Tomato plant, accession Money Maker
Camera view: bottom (45 deg); turntable rotation: 330 degrees
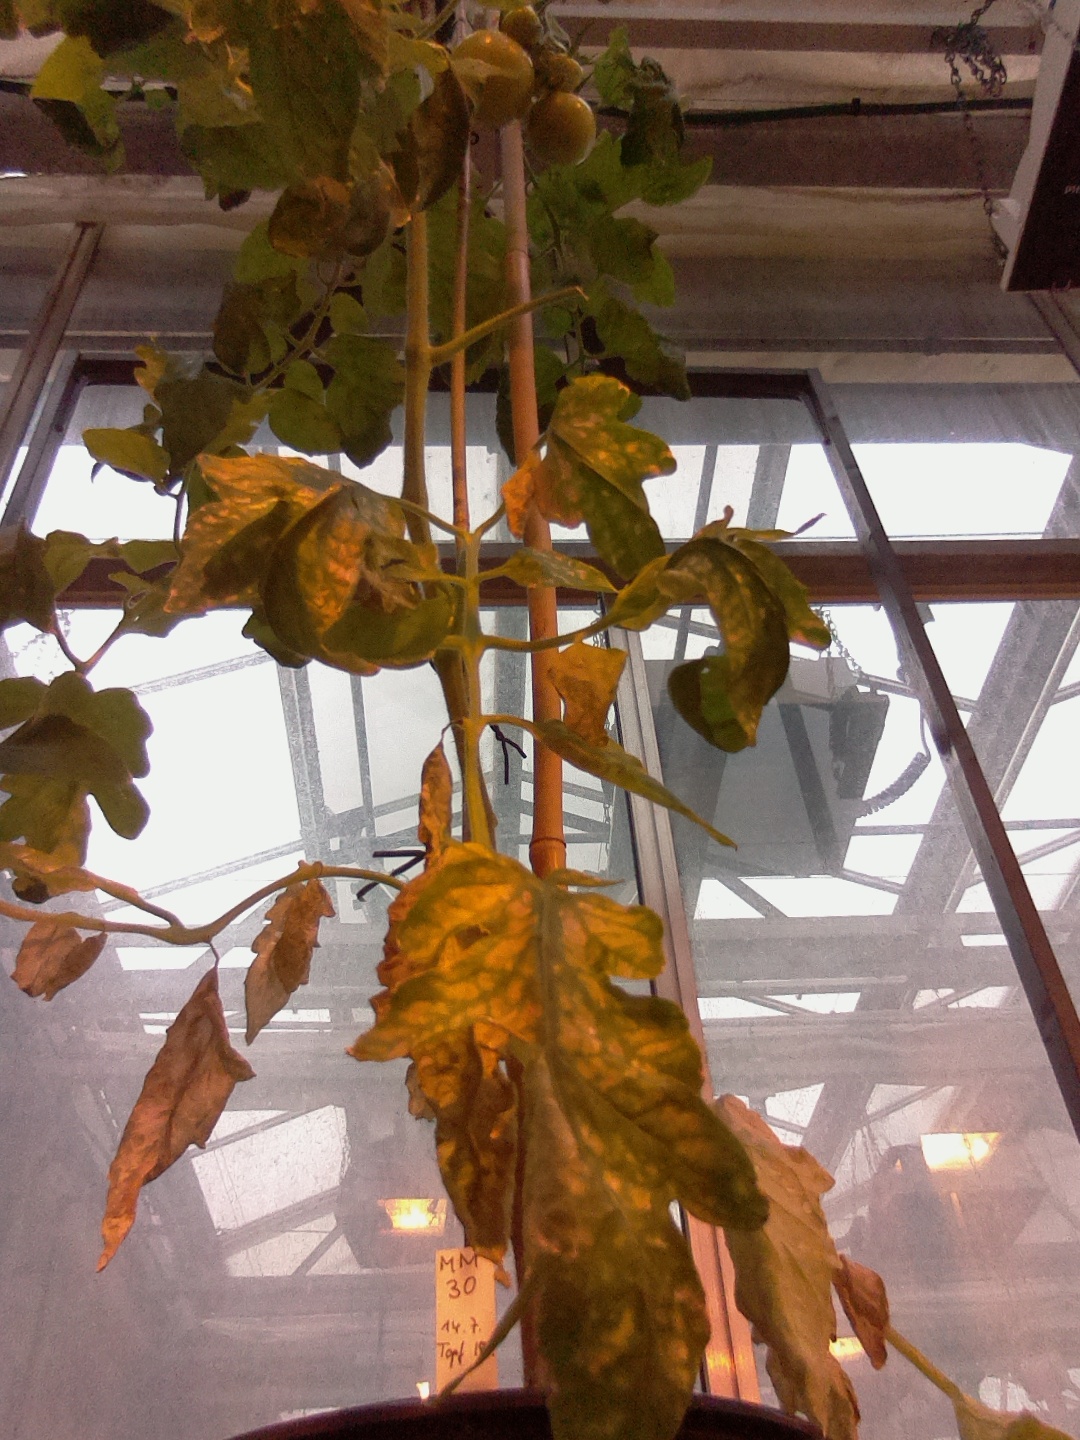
BBCH growth stage 76: 60%-70% of final fruit size